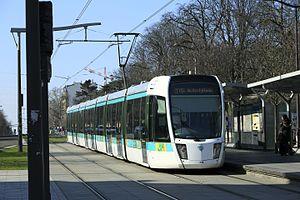
La liste des stations du tramway d'Île-de-France propose un aperçu des stations actuellement en service sur les lignes de tramway d'Île-de-France, en France. La première ligne a ouvert en 1992. L'ensemble des lignes, qui ne sont pas toutes en correspondance entre elles, comprend 204 stations, depuis le 14 décembre 2019, date d'extension de la ligne 4 du tramway d'Île-de-France.